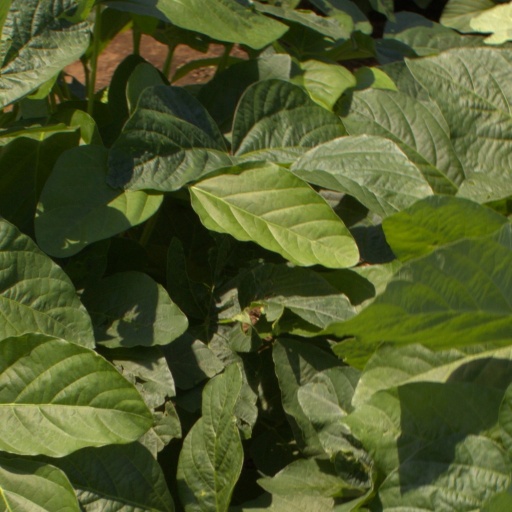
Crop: soybean